Nick Carter

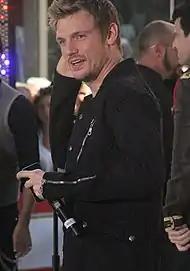
Carter in 2011

In July 2013, Carter launched a campaign on Indiegogo.com, a crowdfunding site, to raise money for his movie "Evil Blessings." The goal was to raise $85,000. Instead, the campaign raised $156,214. Carter has said he'll use his money and the money raised to fund the movie. In return for the donations, multiple perks were available depending on the amount donated. They included chats with Carter on Skype, adding the donor's name to the movie credits or on the website, movie merchandise (such as t-shirts, posters, DVDs, etc.), acting roles, premiere tickets, BSB concerts, an online concert, and more. Carter wrote the screenplay for the film. Due to a few setbacks, the film was delayed and put on hold. In July 2013, the director of the movie died. The film was initially scheduled to start filming in June 2014, but the Backstreet Boys' In a World Like This Tour 's success delayed filming and pushed it back to January 2015. That gave Carter some more time to rework the screenplay. In October 2014, Carter announced that this film would be postponed due to the director's death. Instead, he'll film a new movie called "Dead West" in January 2015. The money donated to "Evil Blessings" will be used for the production of this film. Carter hired the production company, The Asylum (the company that produced "Sharknado"), to help. In July 2015, Carter announced that the movie was renamed "Dead 7" to give it a more global appeal. "Dead 7" includes various members of different boy bands.